Hydrofluoric acid burn

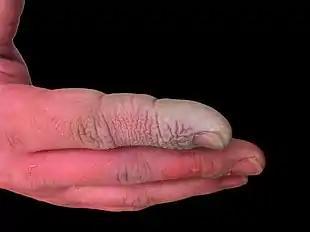
A hydrofluoric acid burn of the hand

A hydrofluoric acid burn is a chemical burn from hydrofluoric acid. Where it contacts the skin it results in significant pain, swelling, redness, and skin breakdown. If the fumes are breathed in swelling of the upper airway and bleeding may occur. Complications can include electrolyte, heart, lung, kidney, gastroenterological, and neurological problems.